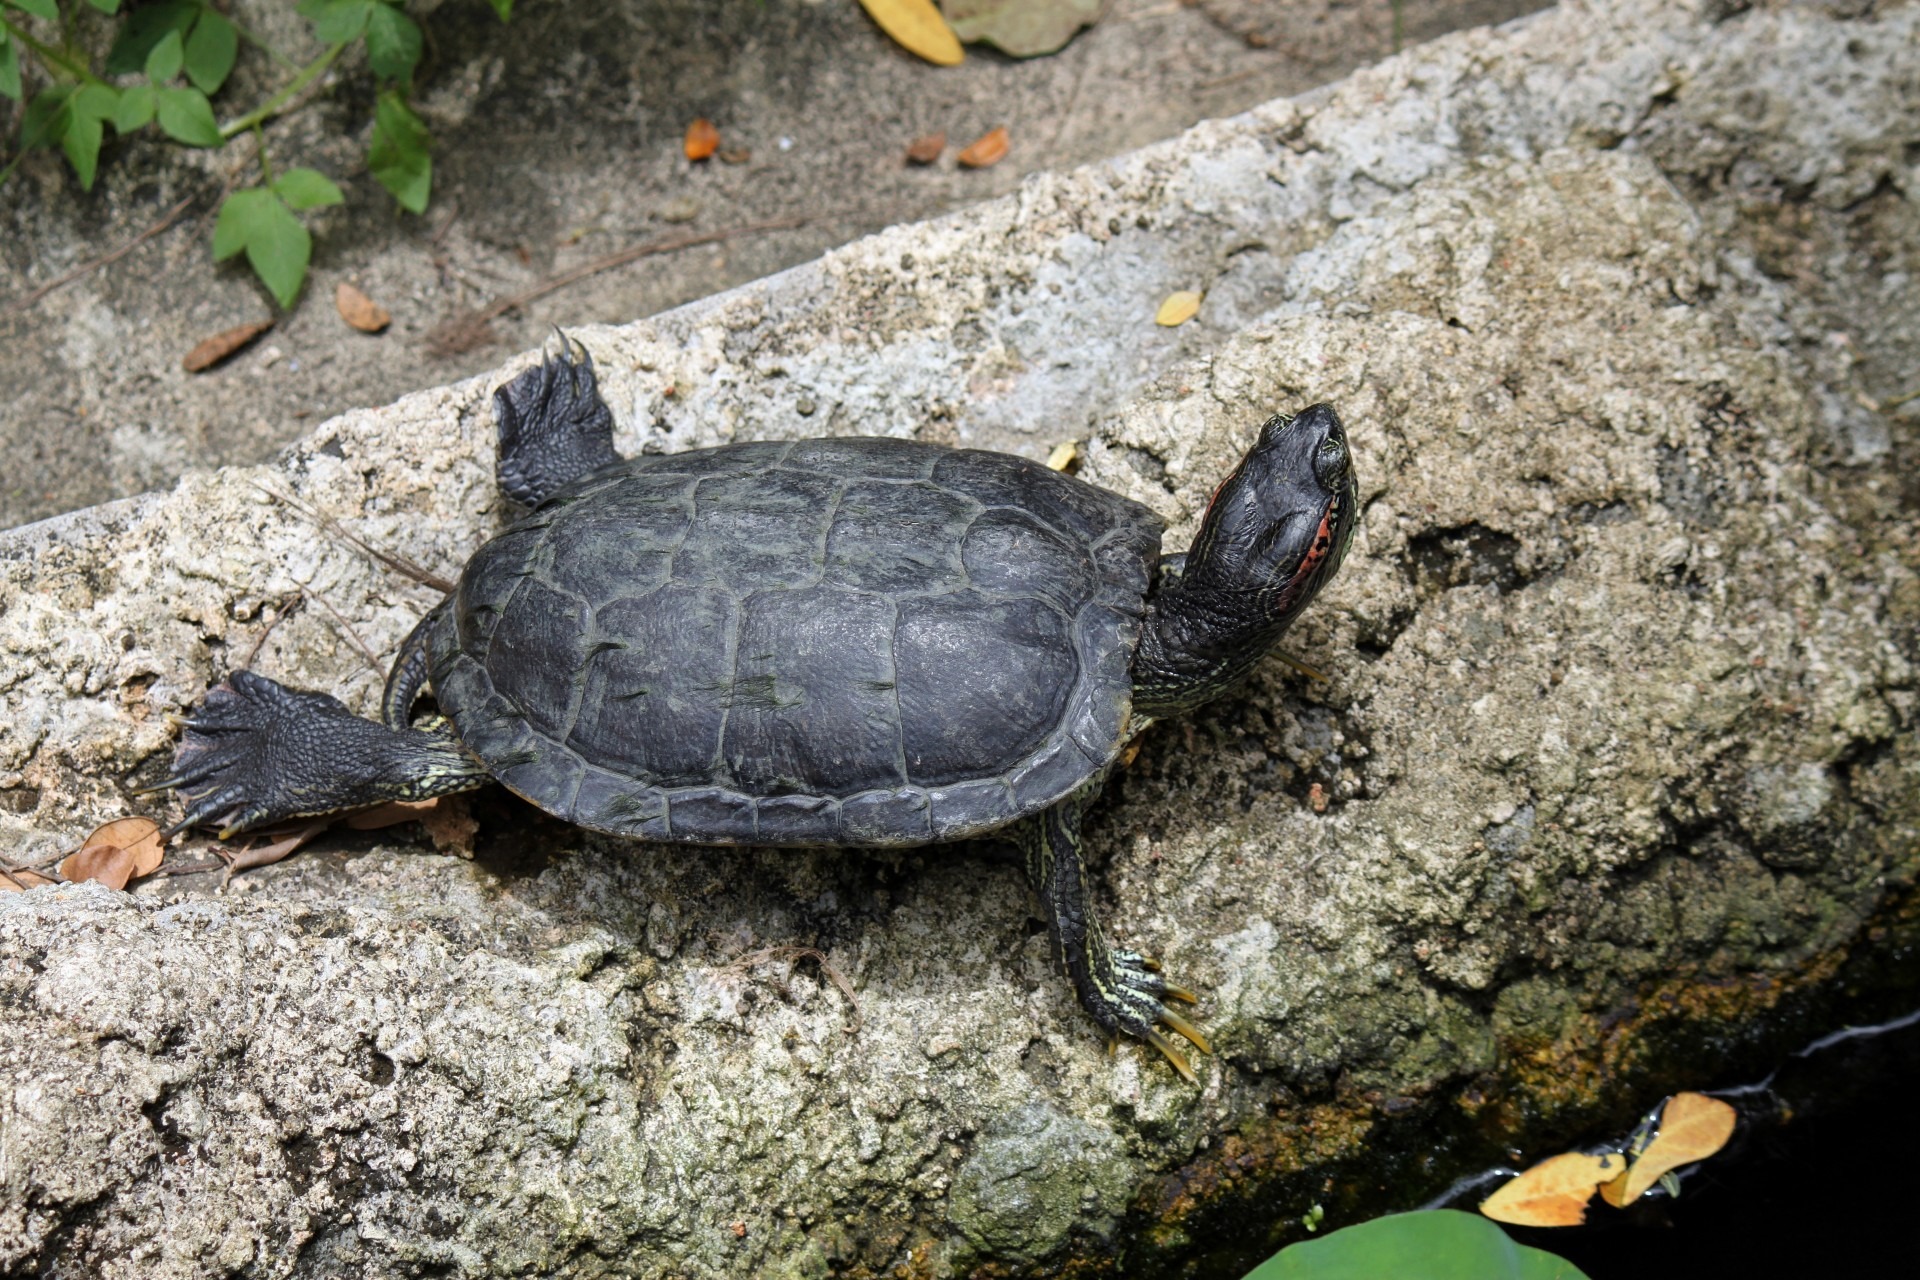
nature, wilderness, sunshine, animal, wildlife, wild, environment, turtle, reptile, fauna, outdoors, zoology, tortoise, vertebrate, box turtle, species, common snapping turtle, emydidae, marine biology, chelydridae, enjoys